Ullasamga Utsahamga

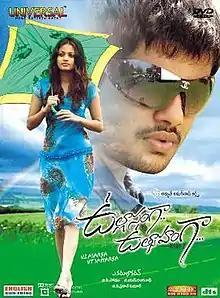
Release poster

Ullasamga Utsahamga is a 2008 Indian Telugu-language romantic comedy film written and directed by A. Karunakaran. The film stars Yasho Sagar and Sneha Ullal in their Telugu film debut. With music composed by G. V. Prakash Kumar, the film was released on 18 July 2008. The movie was declared a blockbuster at the box office. The film was dubbed in Malayalam as "Ayyo Pavam". It was remade into Kannada as "Ullasa Utsaha" (2009).